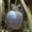
Label: frog